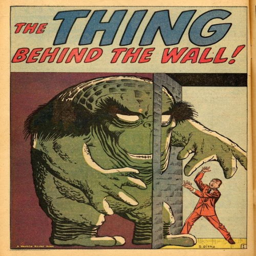
comic book penciler turns 90 today .